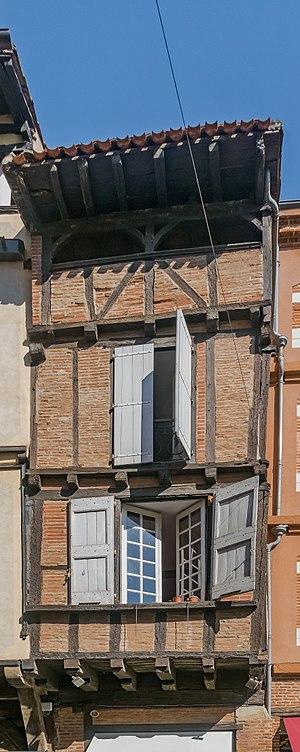
Albi est une commune du Sud-Ouest de la France, chef-lieu du département du Tarn en région Occitanie et le siège de l'archidiocèse d'Albi, Castres et Lavaur.